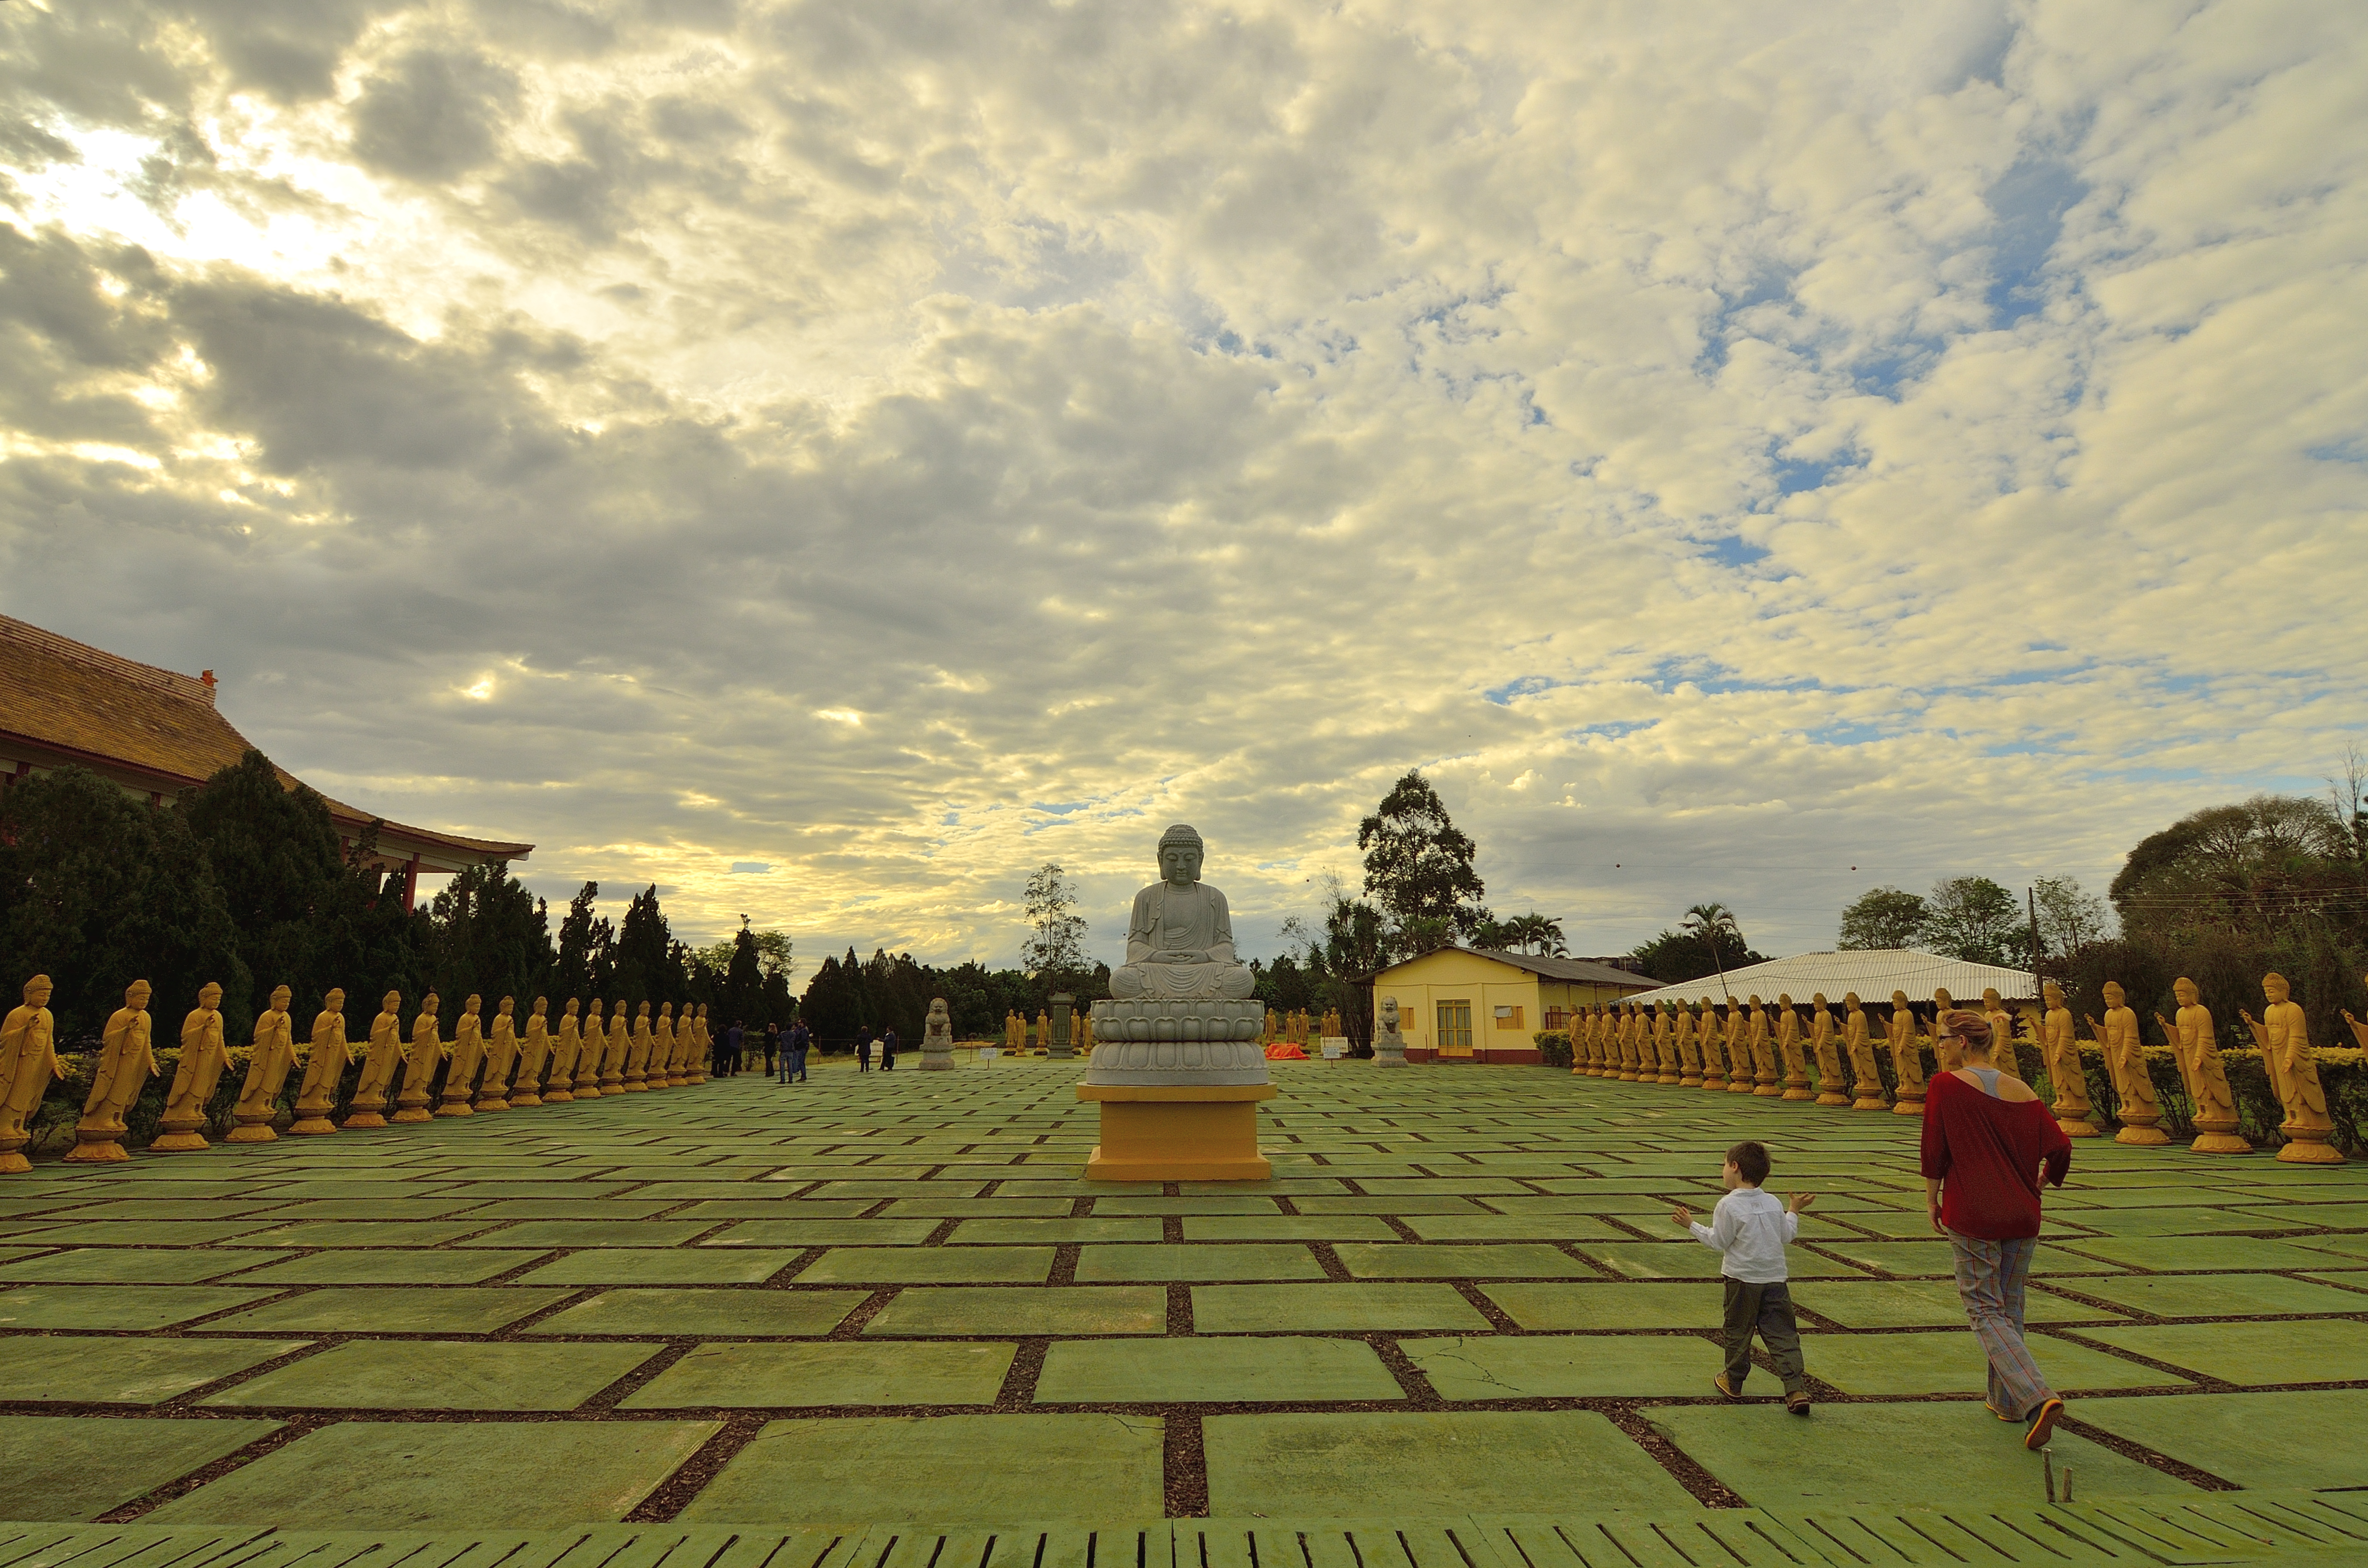
sky, sunlight, cloudy, morning, evening, religion, temple, templo, buda, budista, religiosidade, ancient history